XHGML-FM

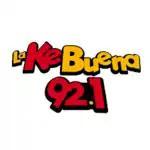
XHGML as Ke Buena to June 2021

In June 2021 when Grupo Chávez leased XHREV-FM in Los Mochis and XHGML to Roque Mascareño Chávez—grandson of the founder of Chávez Radio—for his Vibra Radio venture, which had also purchased XHVQ-FM in Culiacán and XHMAT-FM in Mazatlán.